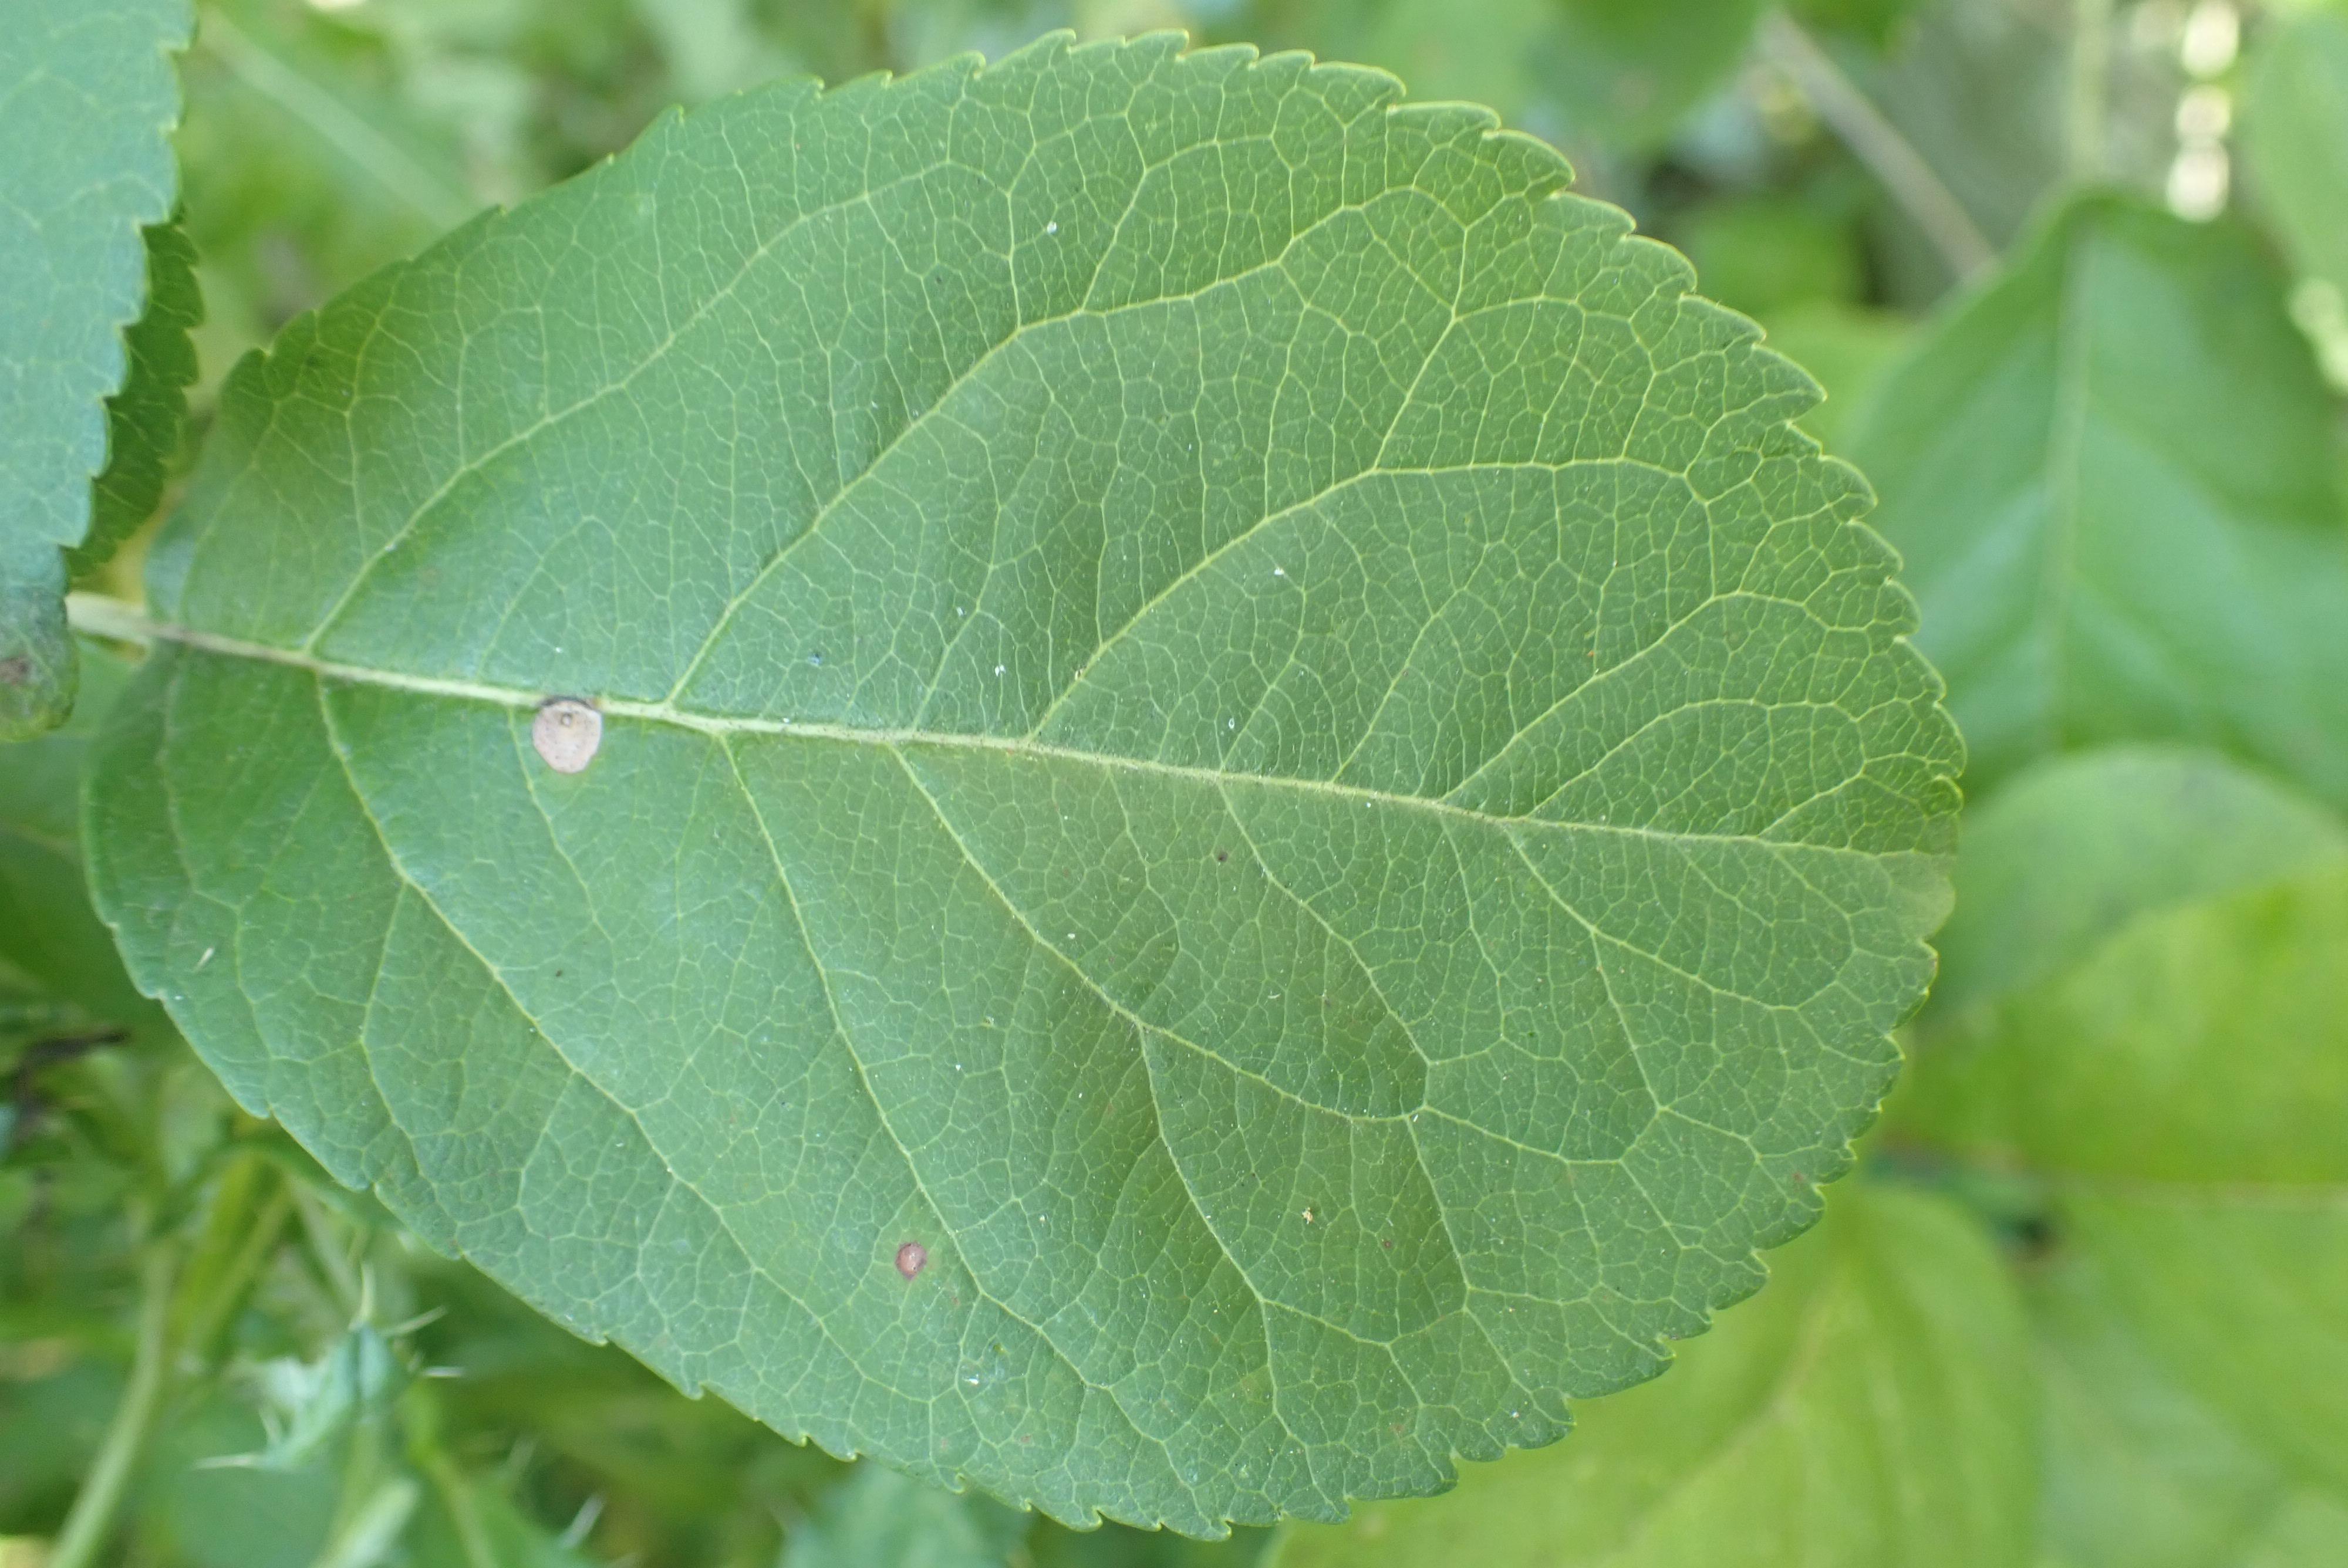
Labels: complex